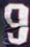
Number: 9